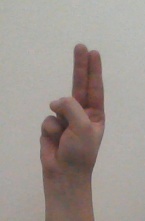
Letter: taa